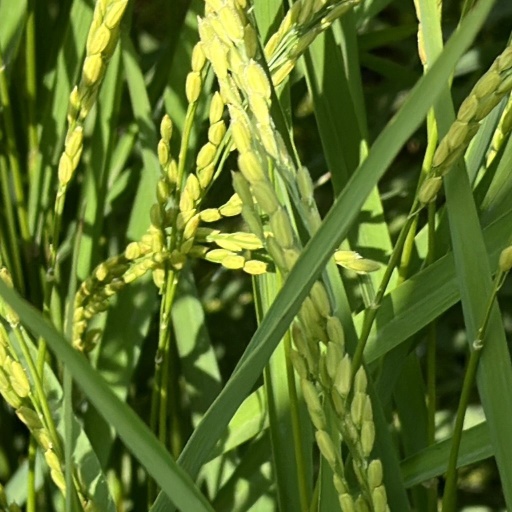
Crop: rice